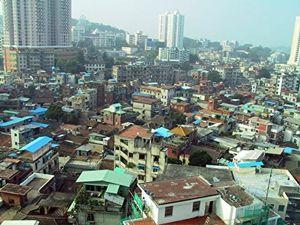
Xiamen est une ville de la province du Fujian, dans le sud-est de la Chine.